Theodore Roosevelt High School (Kent, Ohio)

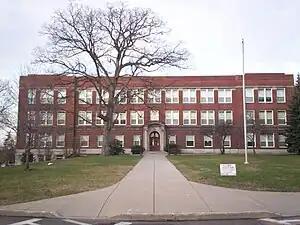
The first building to bear the name of Theodore Roosevelt now serves as Davey Elementary School.

Increases in enrollment throughout the 1910s led the school board to request funds to build a new high school building along with additions to other district buildings to ease overcrowding and prepare for expected growth in enrollment. A bond issue for the various construction projects was approved by voters June 24, 1919. Initially, the school board had planned to build the school on property along South Water Street adjacent to downtown, but decided against this citing the need for a larger lot and building to accommodate expected growth. Eventually, a site at the intersection of Park Avenue and North Prospect Street was purchased and construction began May 31, 1921. It was completed less than a year later, on May 22, 1922, and hosted commencement exercises for the graduating class in June.